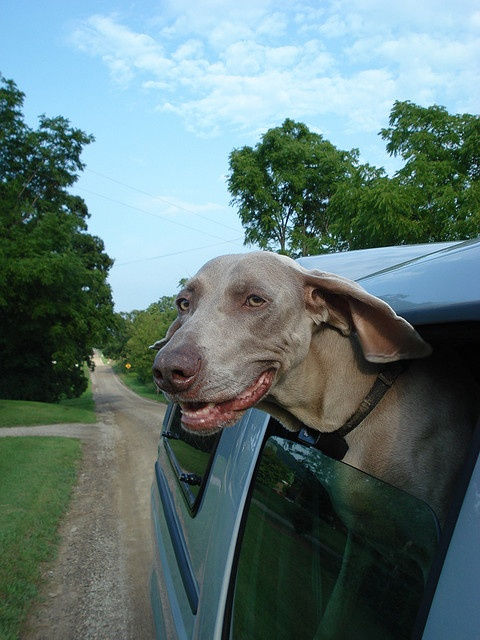
a dog smiling as it sticks its head out a car door
A dog is sticking his head out of the window.
A dog with it's head hanging out a window.
A dog sticking his head out of the window of a car.
A dog sticks his head out of the window while in the car.